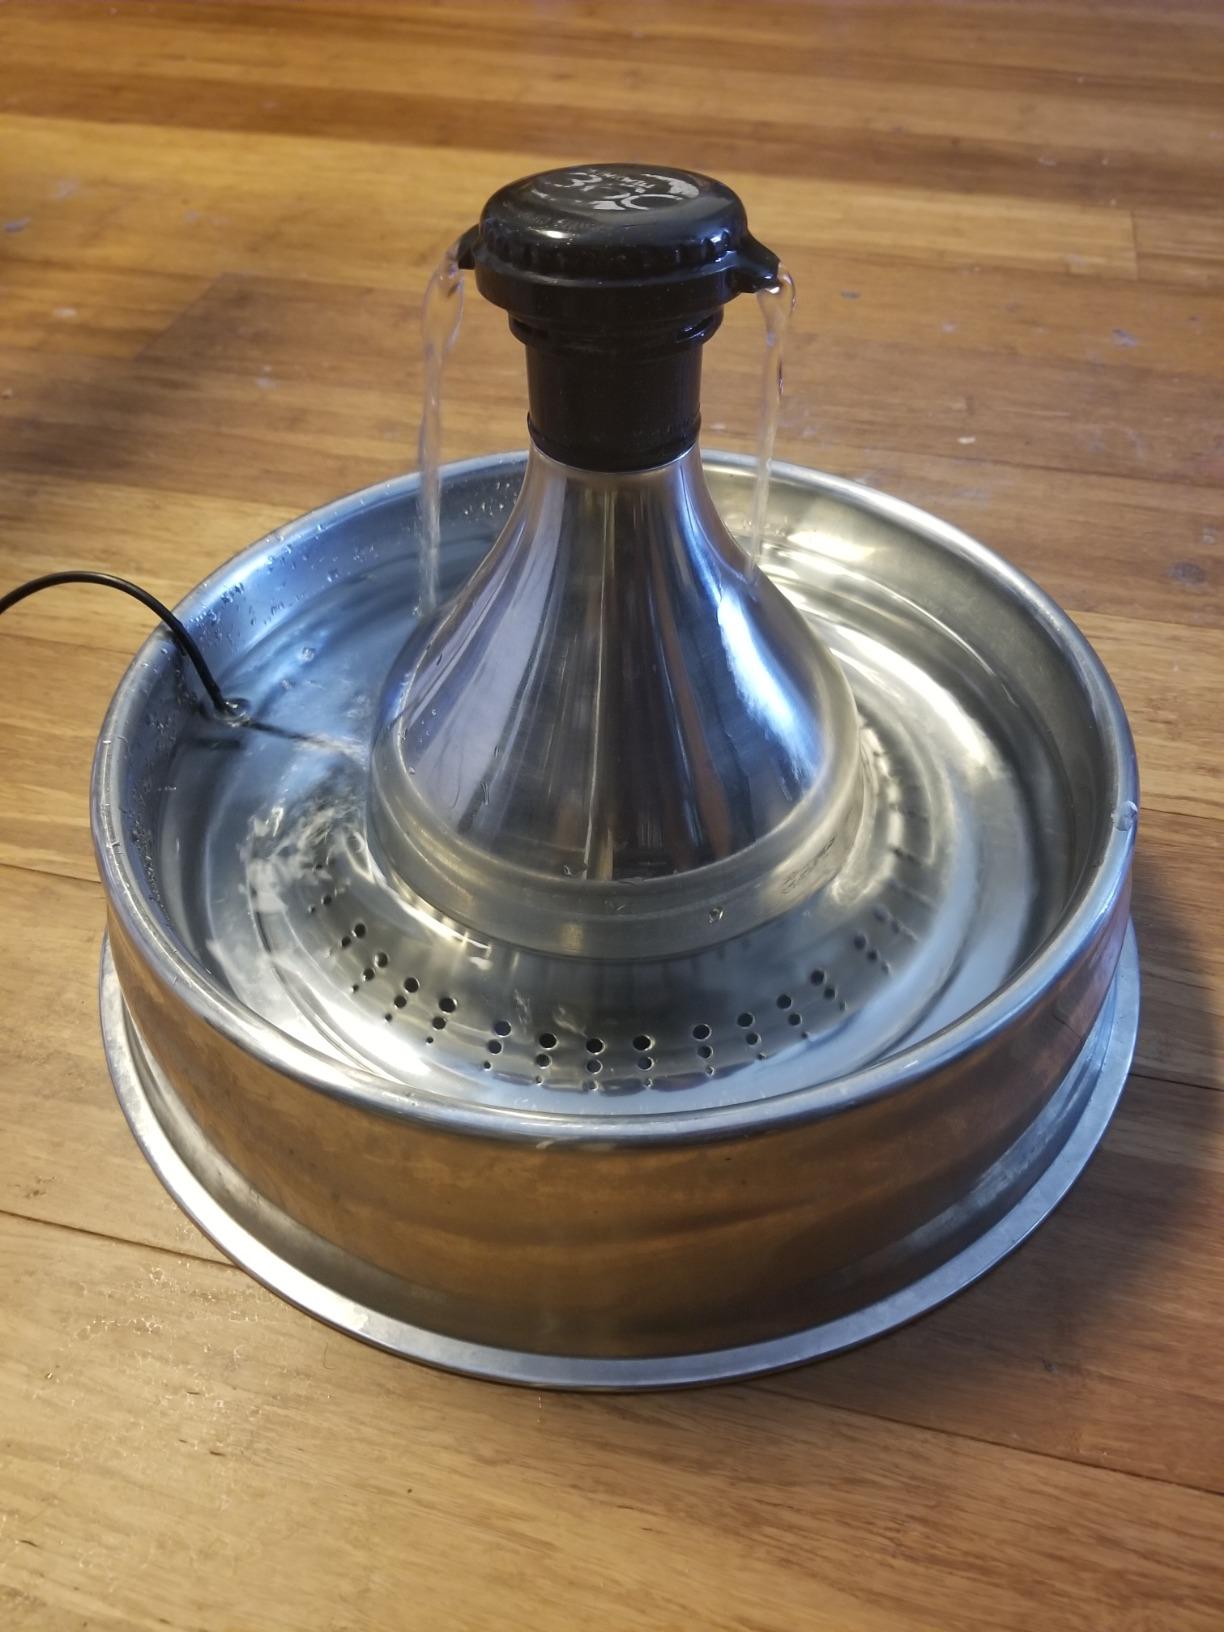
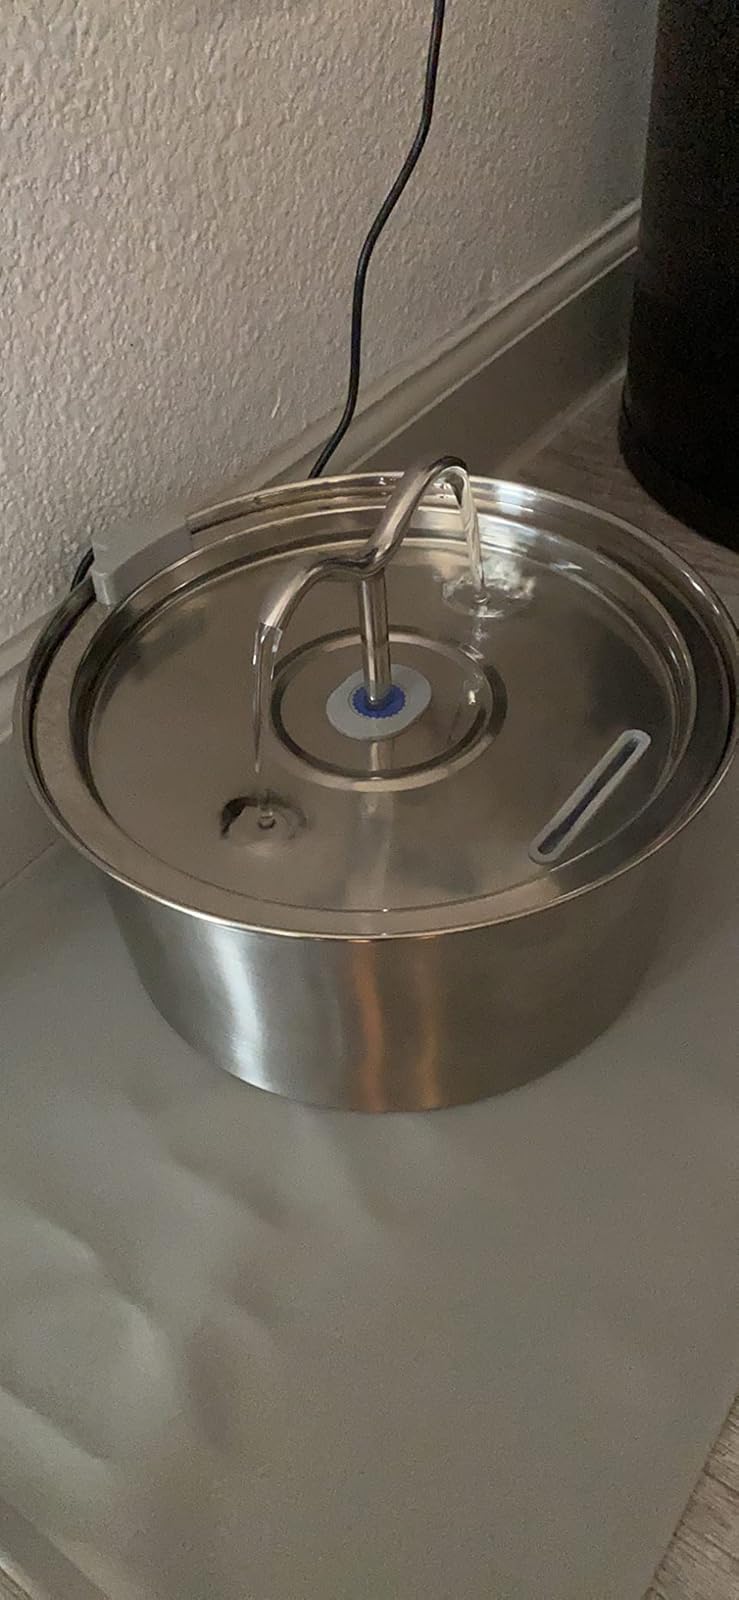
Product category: items_bowl
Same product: no